Uinta Formation

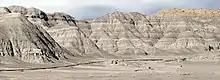
Mudstones of the Uinta Formation (Uinta "C"), Uintah County, Utah.

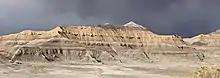
Uinta Formation (Uinta "C"), Uintah County, Utah

The Uinta Formation is a geologic formation in northeastern Utah. The name appears on a geologic map accompanying the Clarence King Fortieth Parallel report for 1876 but not defined until 1878 as the Uinta Group. As defined, it consisted of all Tertiary strata overlying the Green River Formation and was composed of coarse, conglomeratic sandstones, passing up into finer-grained sandstones and calcareous mudstones. Numerous vertebrate fossils were collected and described by Othniel C. Marsh of Yale University. The formation was subsequently subdivided into three informal horizons (A, B, C) based on mammalian fossils. Horace Wood proposed the name Wagonhound Member (from Wagonhound Canyon) for Uinta A+B and Myton Member (from the town of Myton) for Uinta C. However, these names are not based on lithology, but on mammalian vertebrate faunas. For that reason, they have not been accepted as proper lithostratigraphic names.